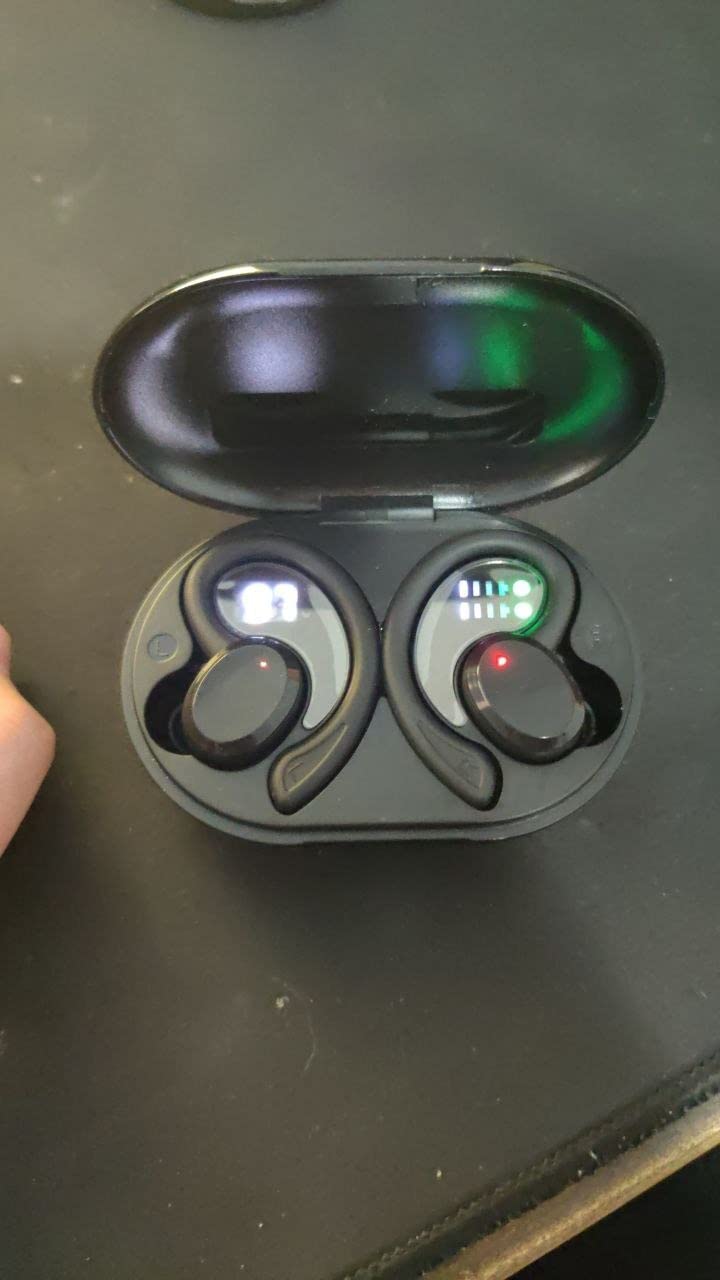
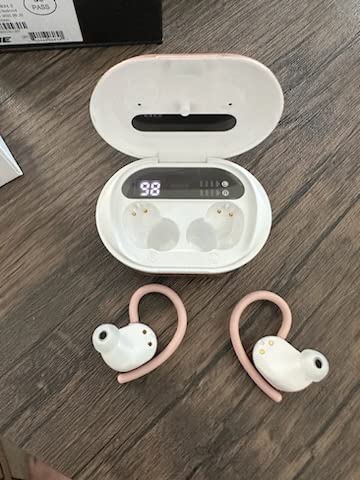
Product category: earbuds
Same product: no